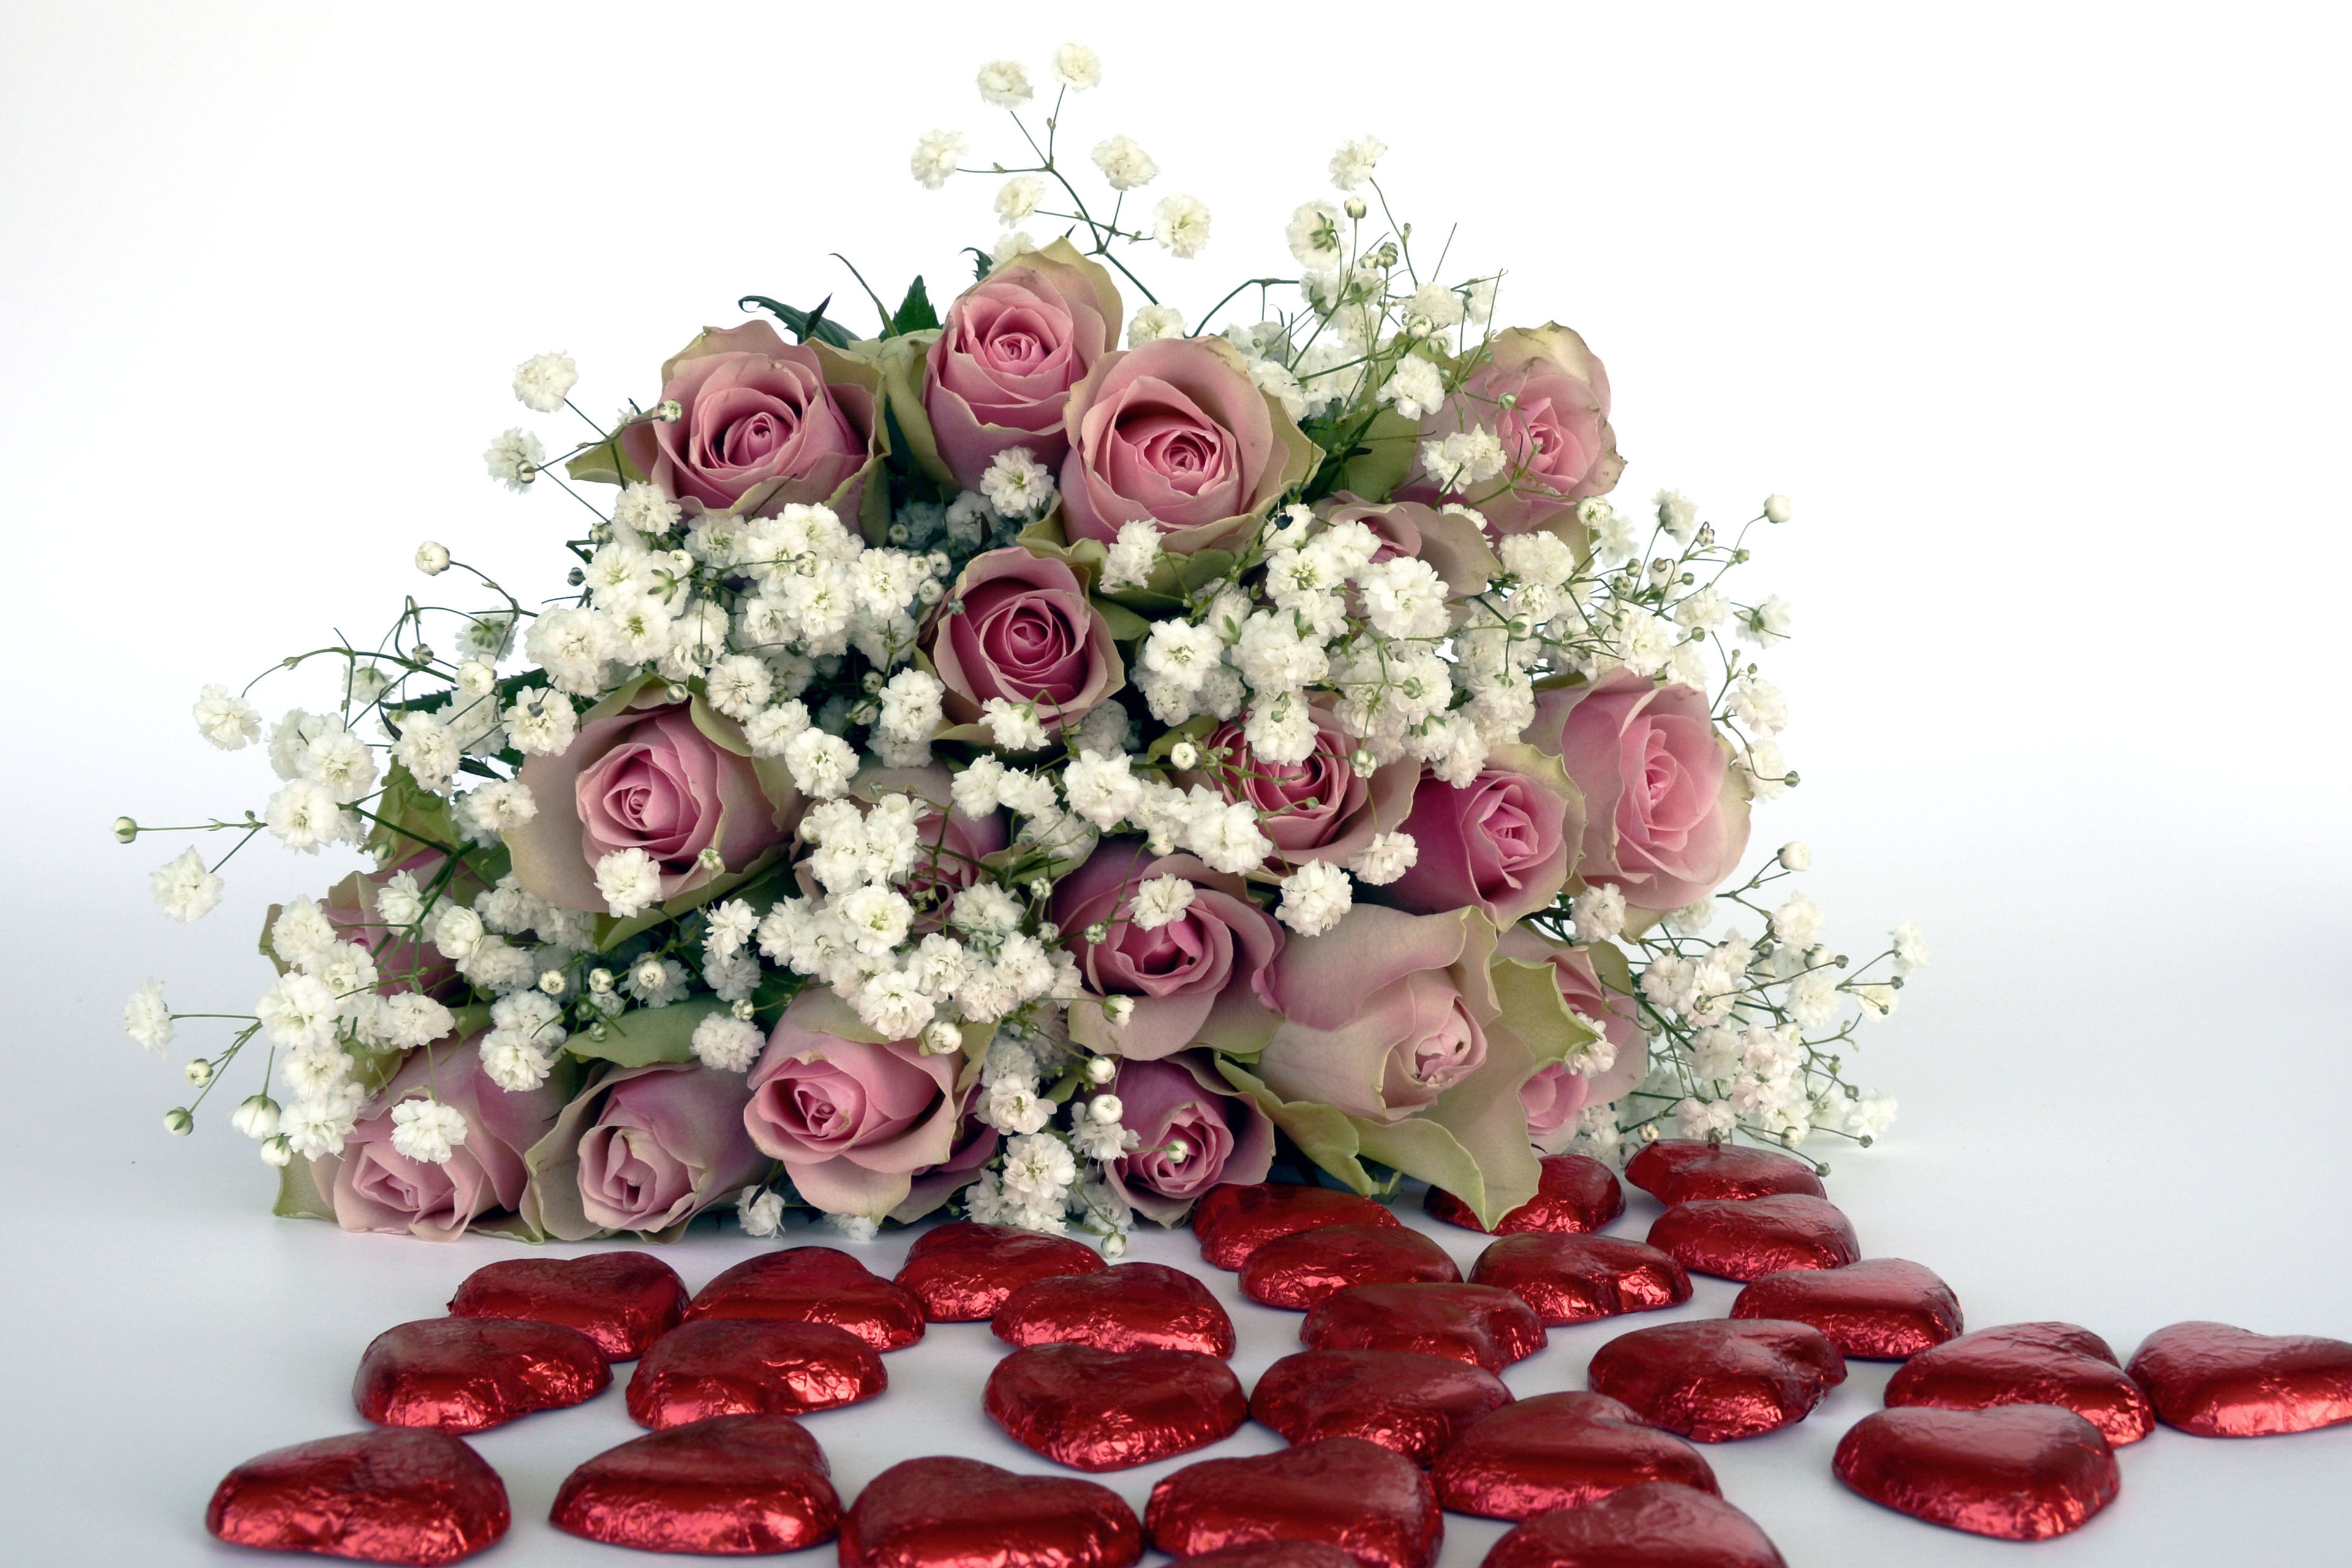
nature, plant, white, flower, petal, love, heart, bouquet, red, pink, wedding, thank you, wedding day, flowers, gypsophila, roses, bouquet of flowers, bouquet of roses, floristry, rose flower, flowering plant, mother's day, flower bouquet, cut flowers, floral design, land plant, flower arranging